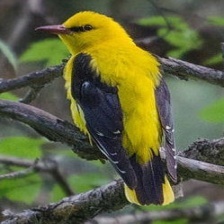
Species: EURASIAN GOLDEN ORIOLE
Scientific name: ORIOLUS ORIOLUS